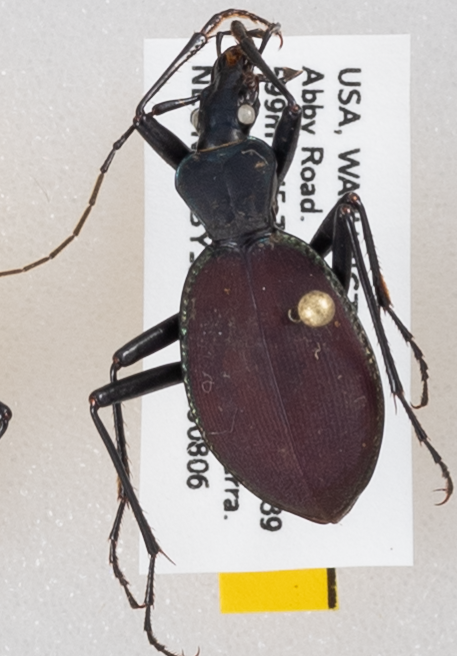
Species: Scaphinotus angusticollis
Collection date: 2019-08-06
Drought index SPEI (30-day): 0.03
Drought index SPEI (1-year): -2.09
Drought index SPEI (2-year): -2.09